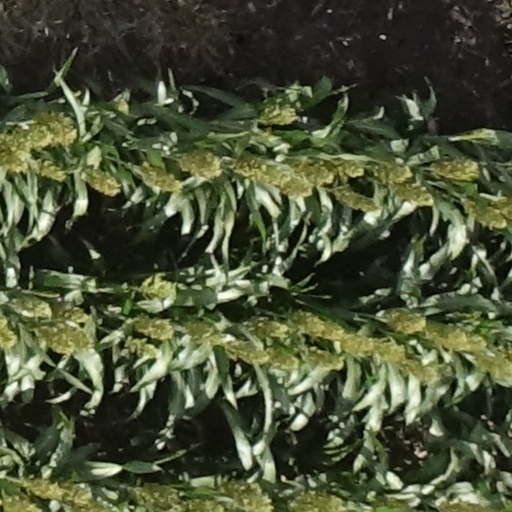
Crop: sorghum